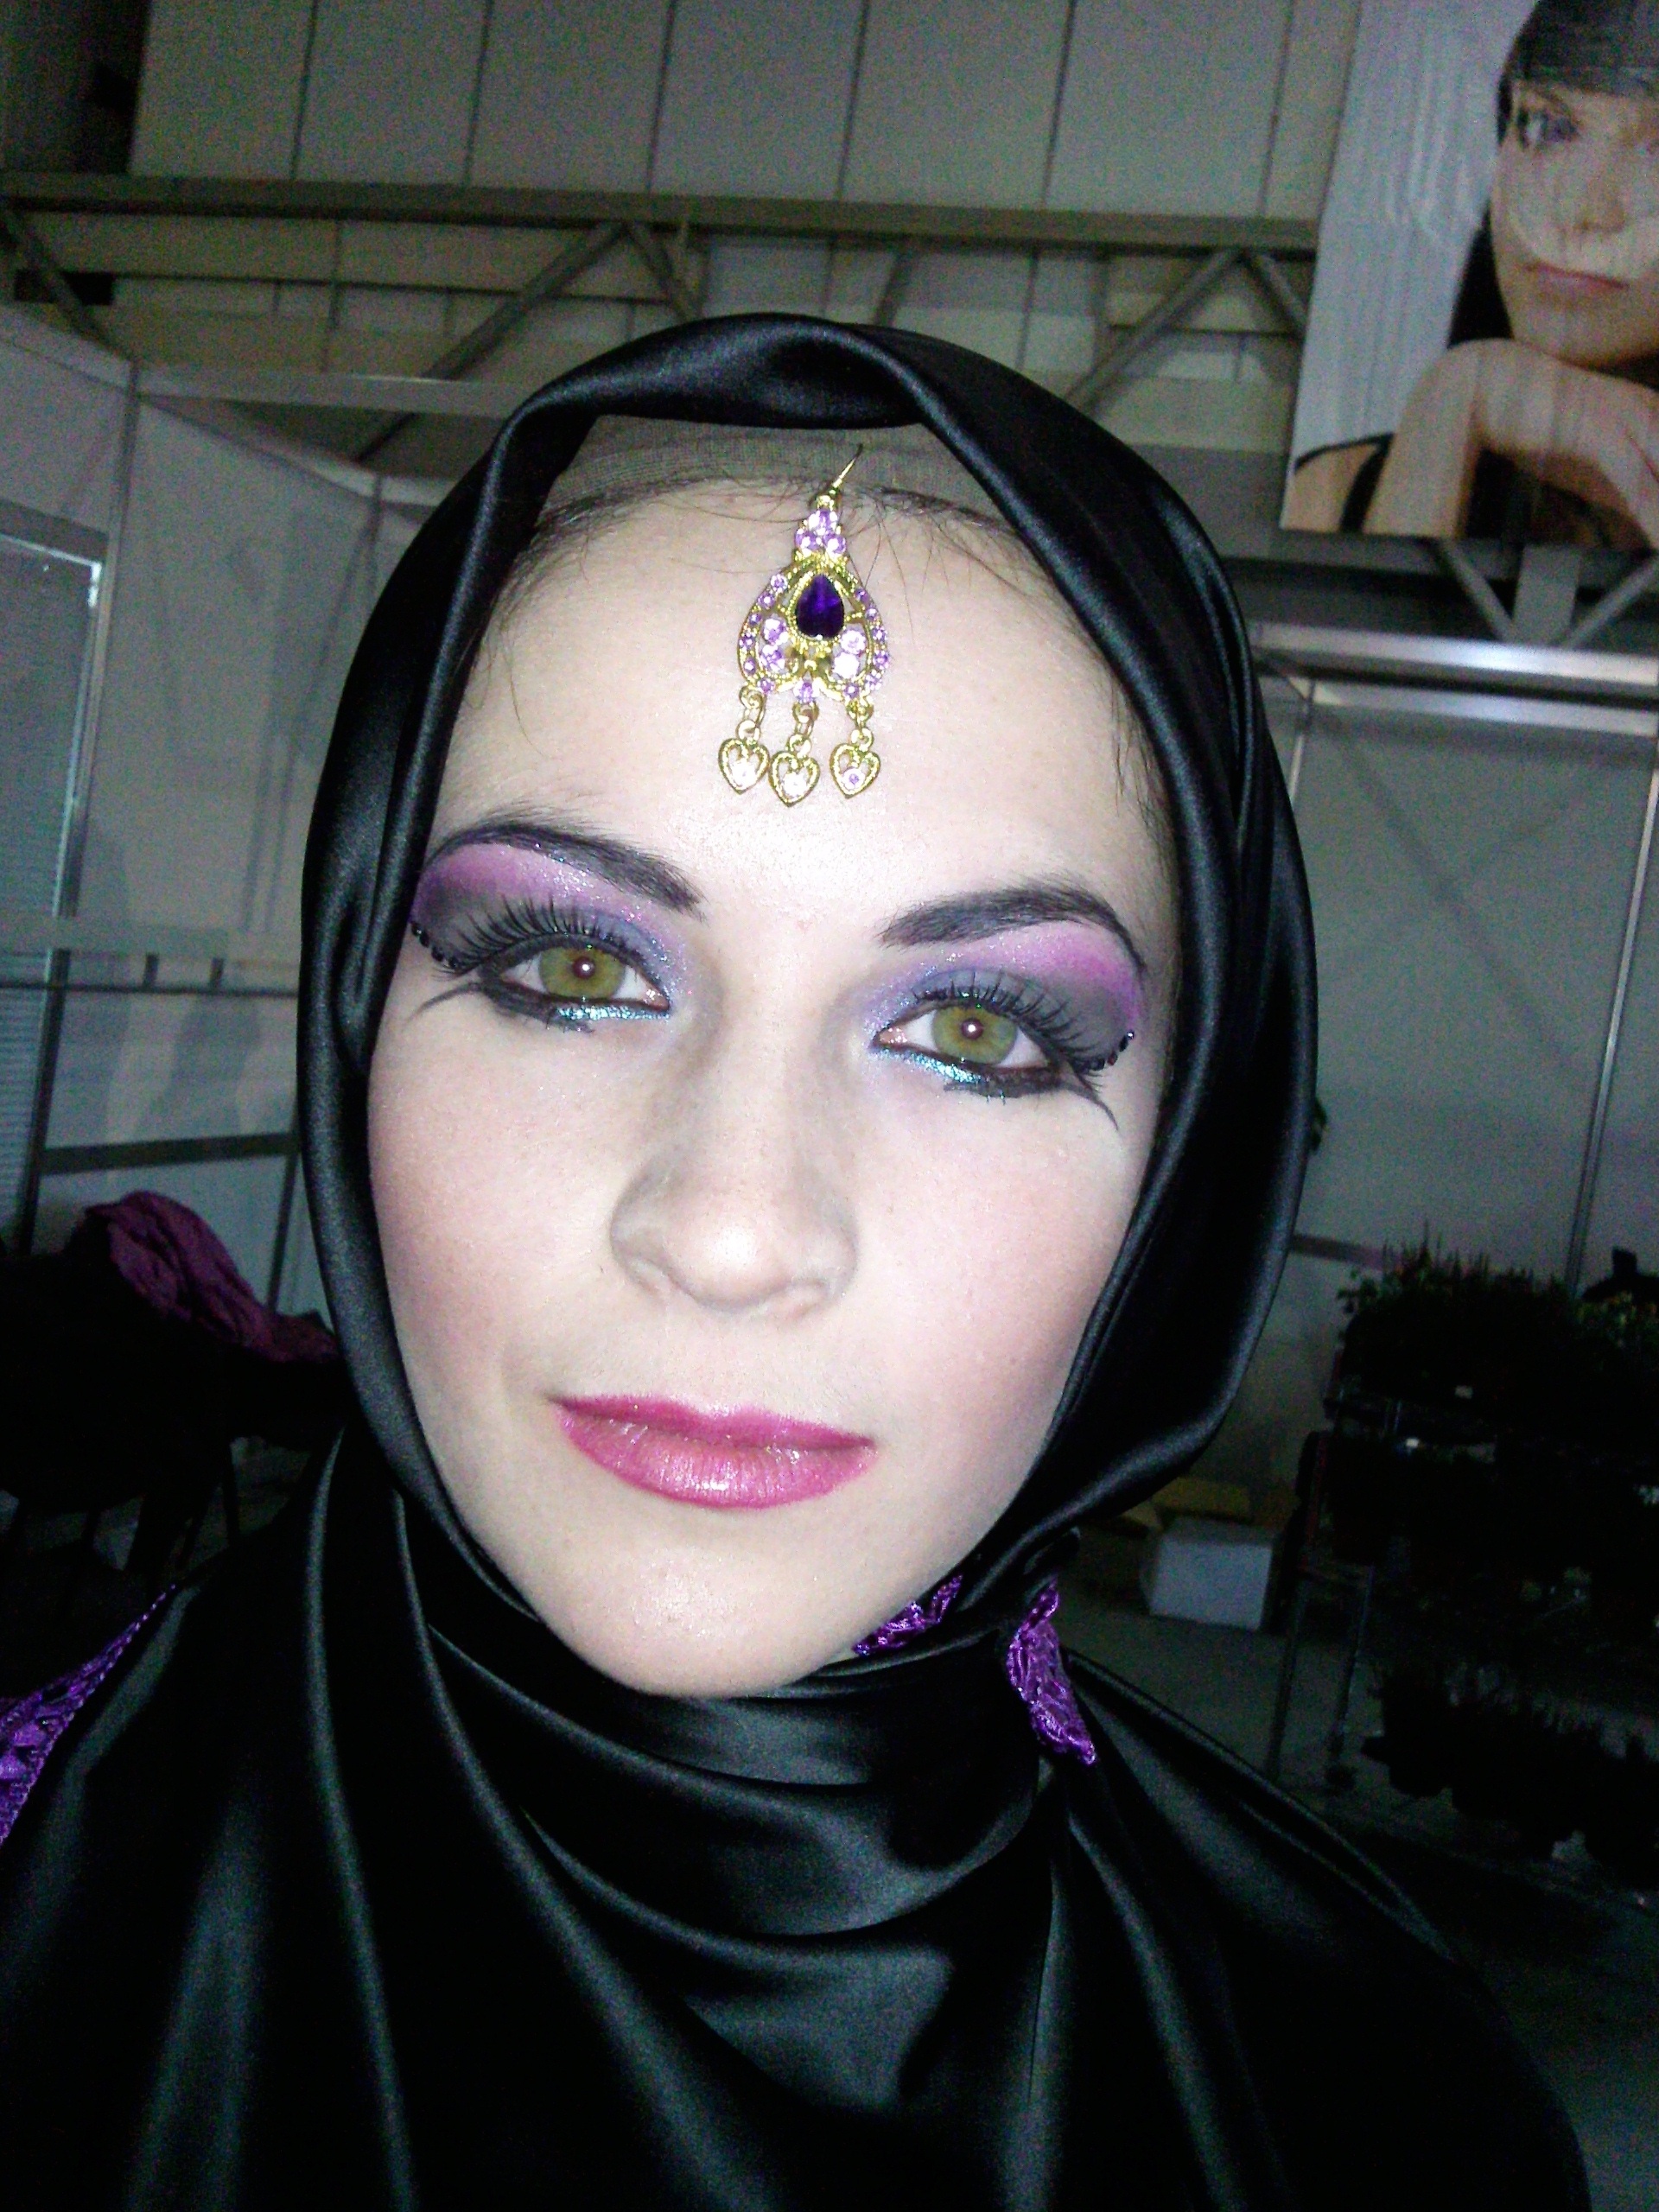
person, girl, woman, photography, portrait, model, color, clothing, lady, eyebrow, human body, mannequin, black hair, face, nose, eye, glasses, head, skin, beauty, image, organ, orient, goth subculture, professional makeup